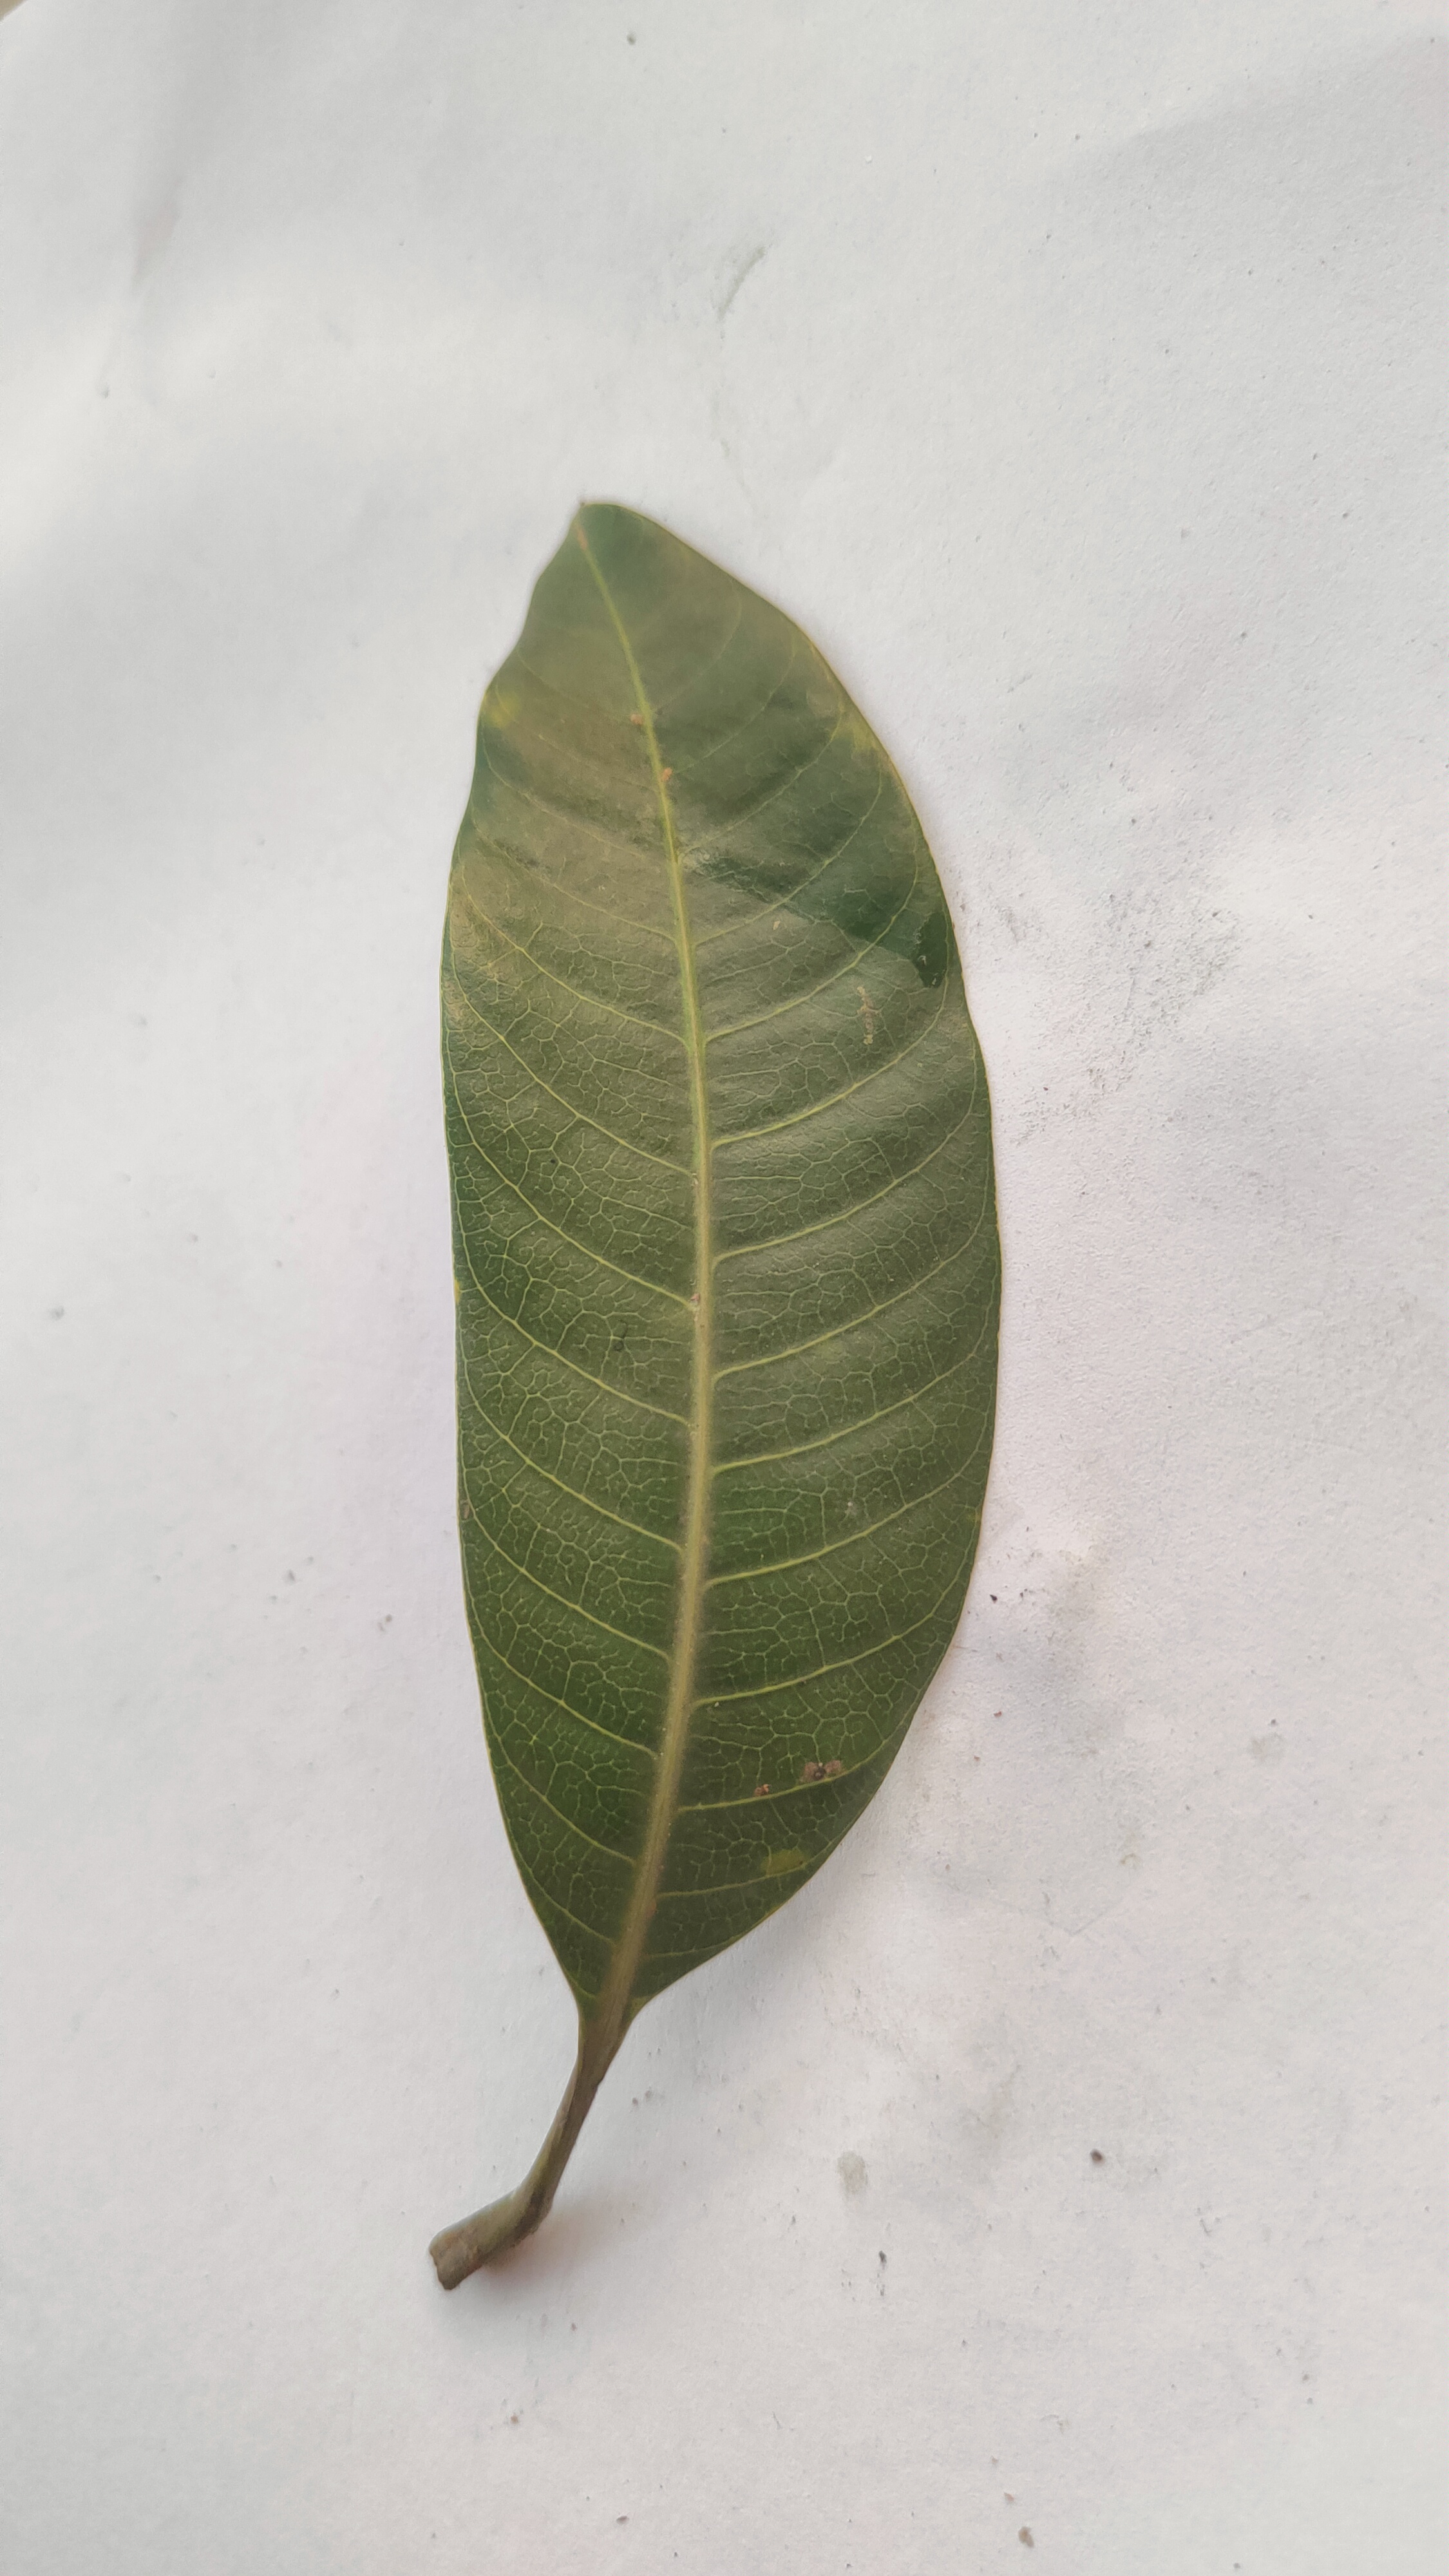
Leaf variety: Mango